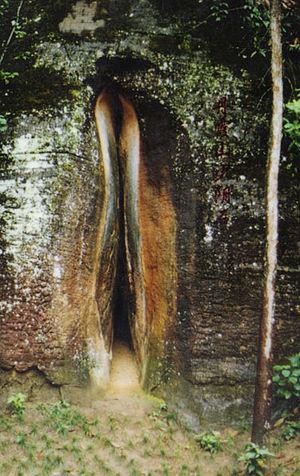
Le xian de Renhua est un district administratif de la province chinoise du Guangdong. Il est placé sous la juridiction de la ville-préfecture de Shaoguan.
Les monts Danxia se trouvent sur le territoire de la ville-préfecture de Shaoguan au nord de la province chinoise du Guangdong. Les falaises rouges et abruptes des monts ont donné leur nom à un type de relief, le relief Danxia.